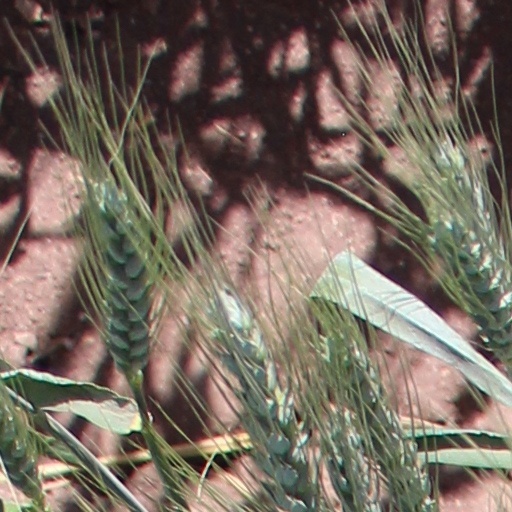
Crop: wheat